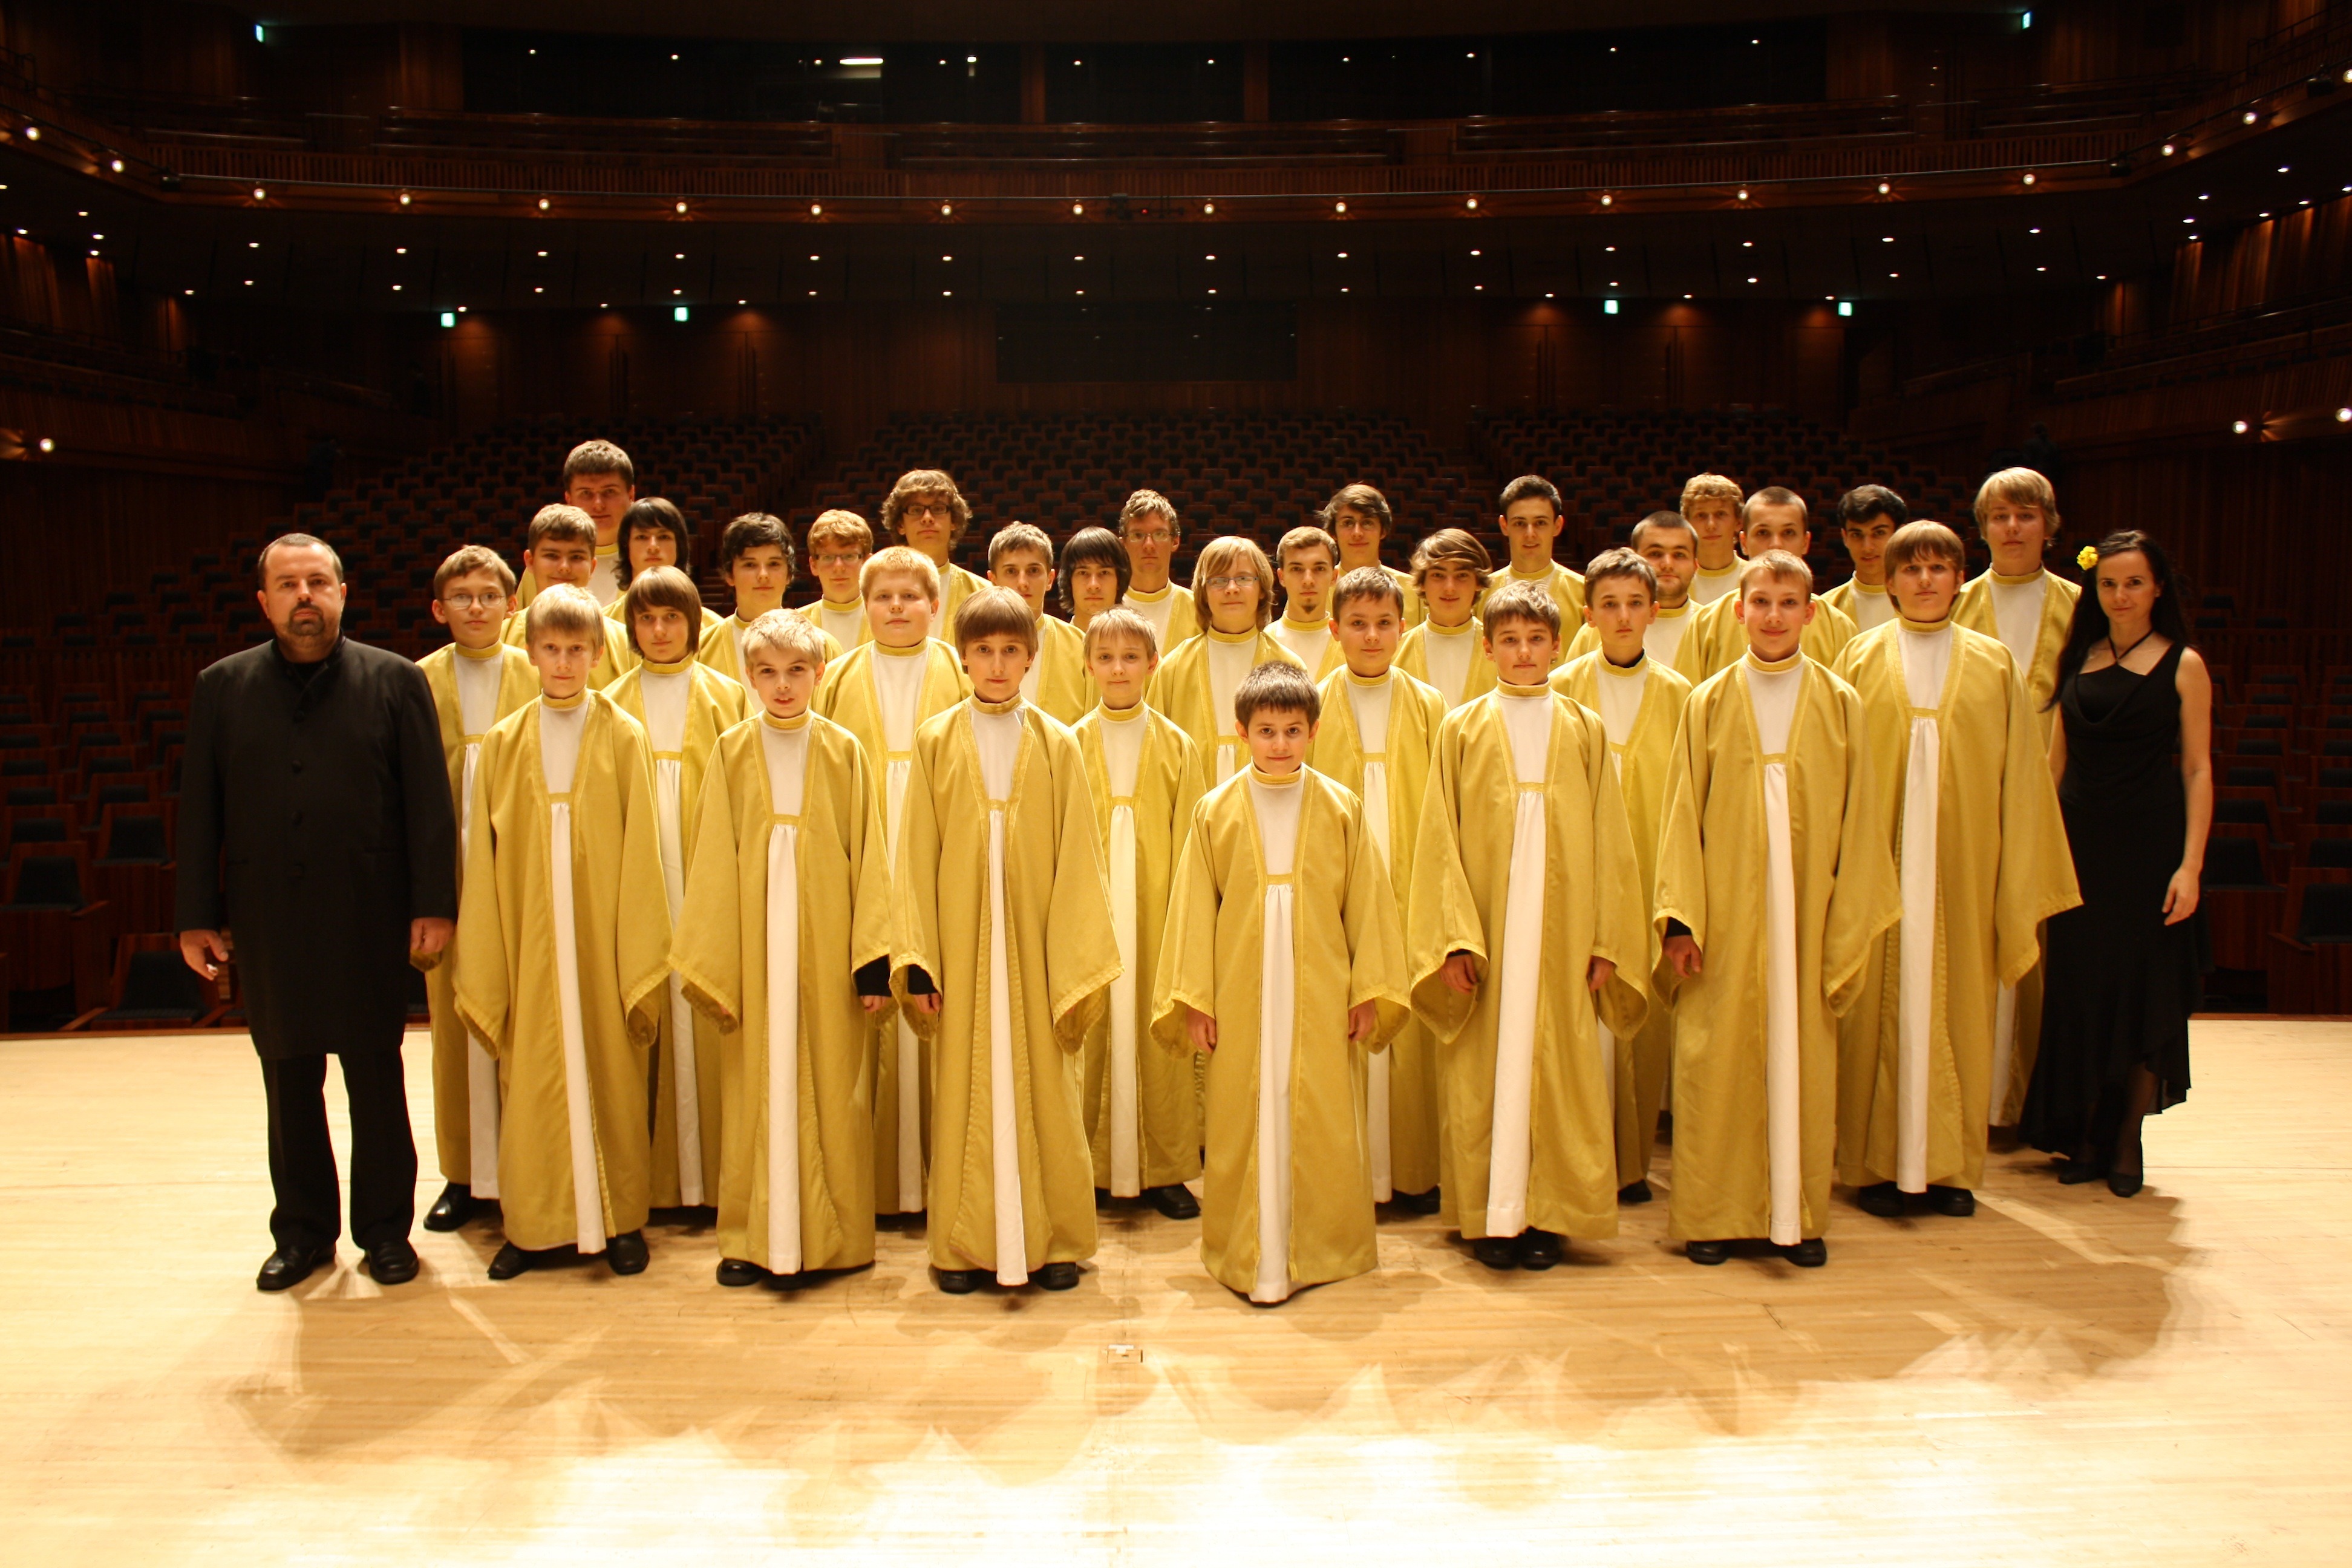
person, music, group, choir, musician, profession, stage, famous, singers, vocalists, czech republic, robes, know, gospel music, musical ensemble, musical theatre, pueri boys choir, choral, boys choir